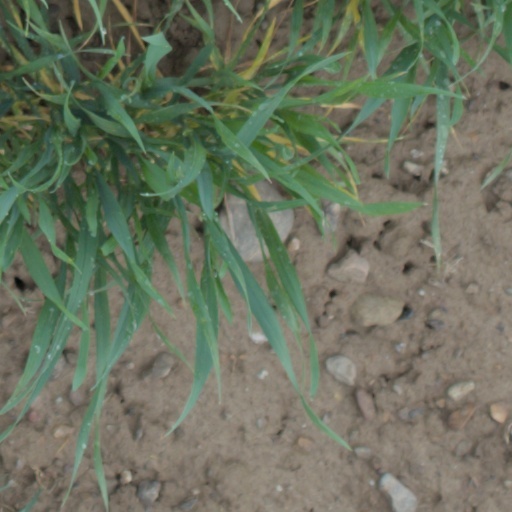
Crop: wheat